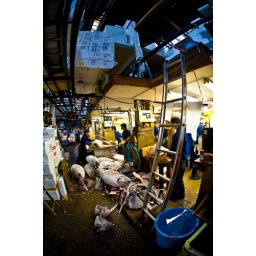
Biggest wholesale fish and seafood market in the world. It has a history dates back to 1870s